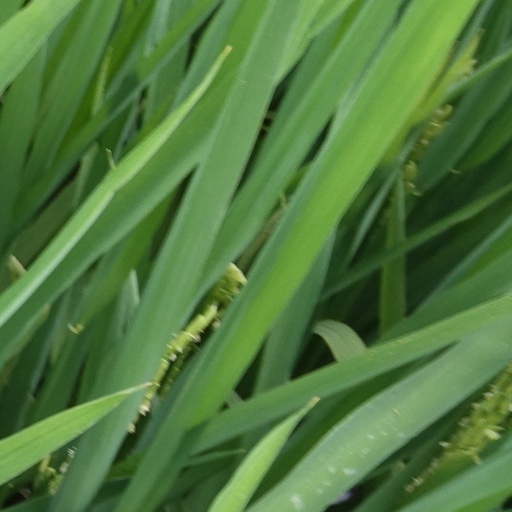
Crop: rice